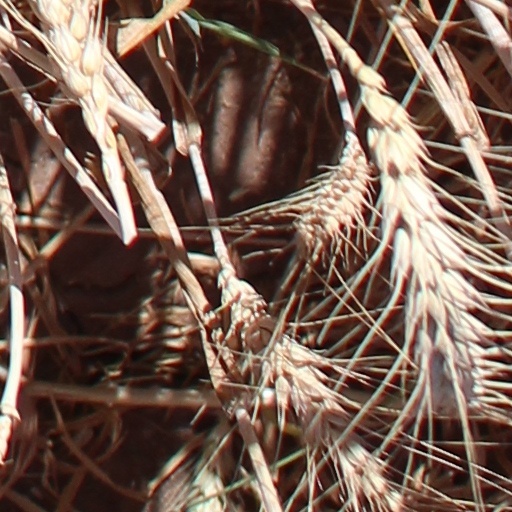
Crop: wheat